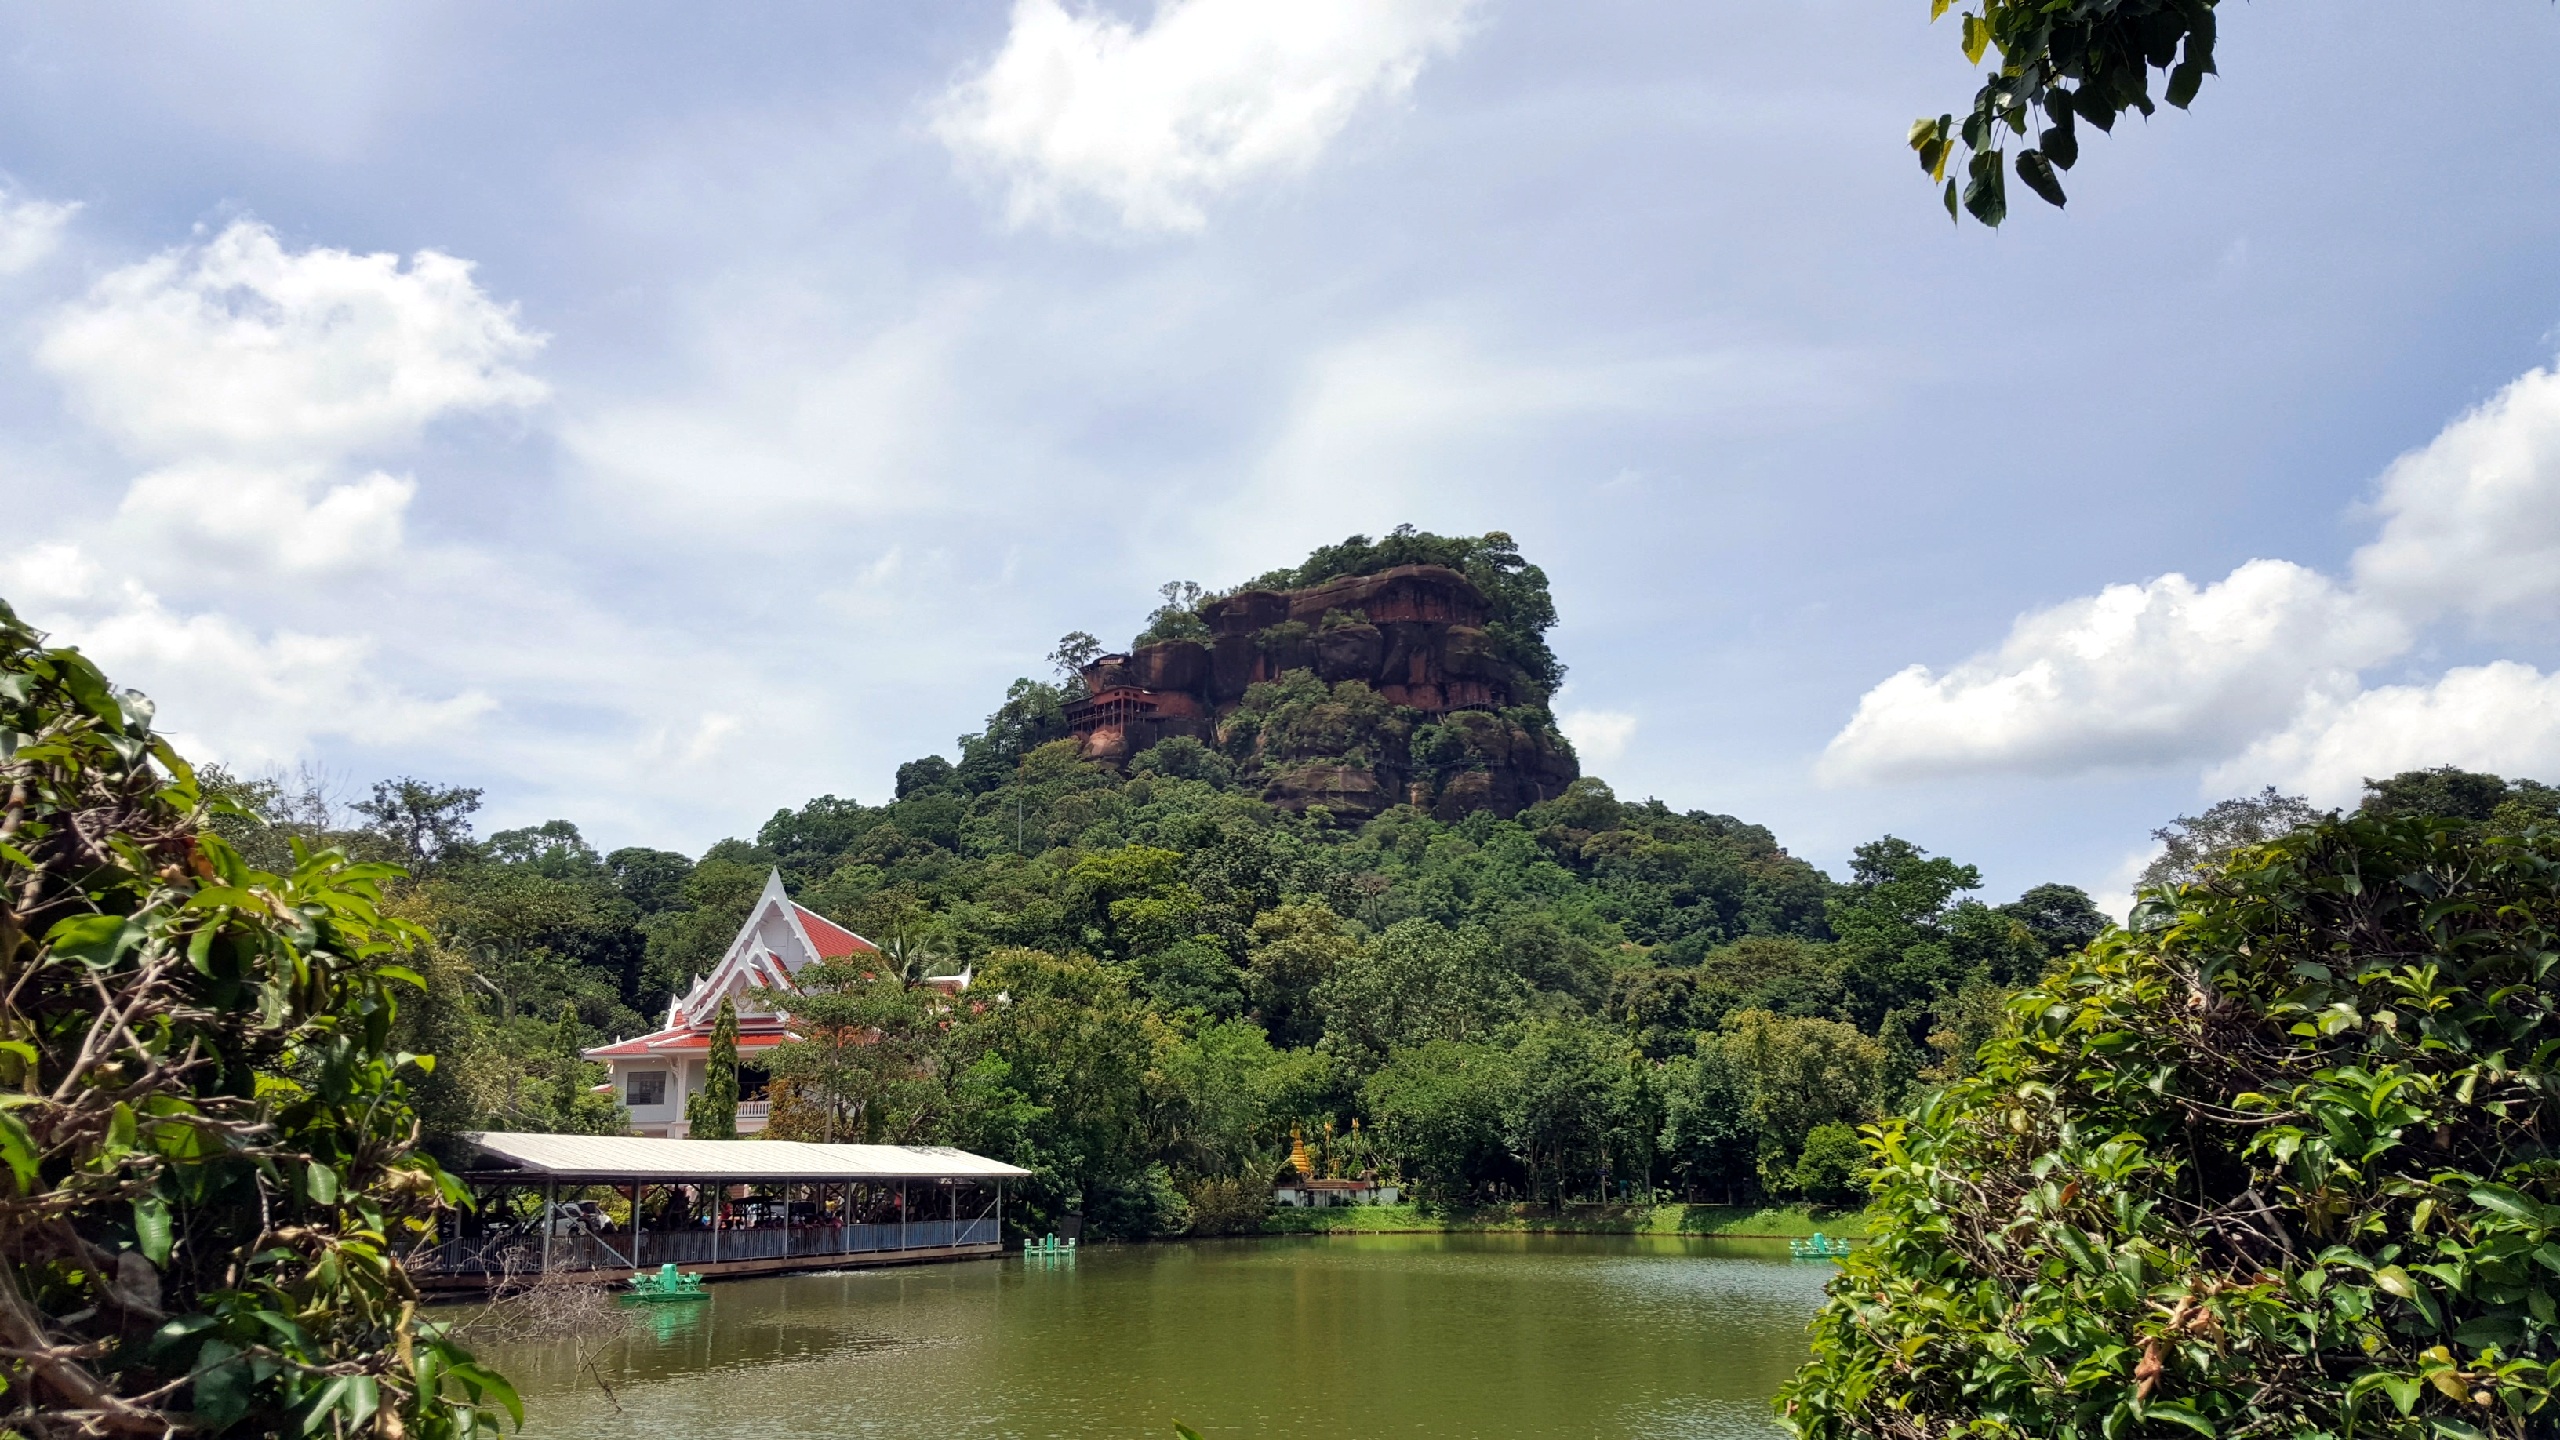
sea, tree, nature, mountain, flower, lake, river, vacation, jungle, tourism, waterway, mountains, rural area, landform, geographical feature, kan